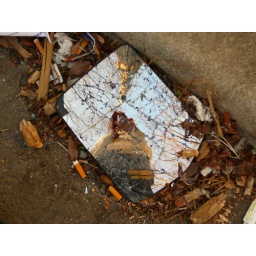
a side view mirror from a car laying in the curb. Main Street, Charlottesville VA